Mumbra railway station

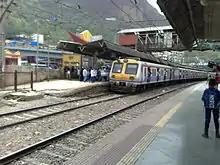
Mumbra railway station - Overview

Mumbra is a railway station on the Central line of the Mumbai Suburban Railway network.